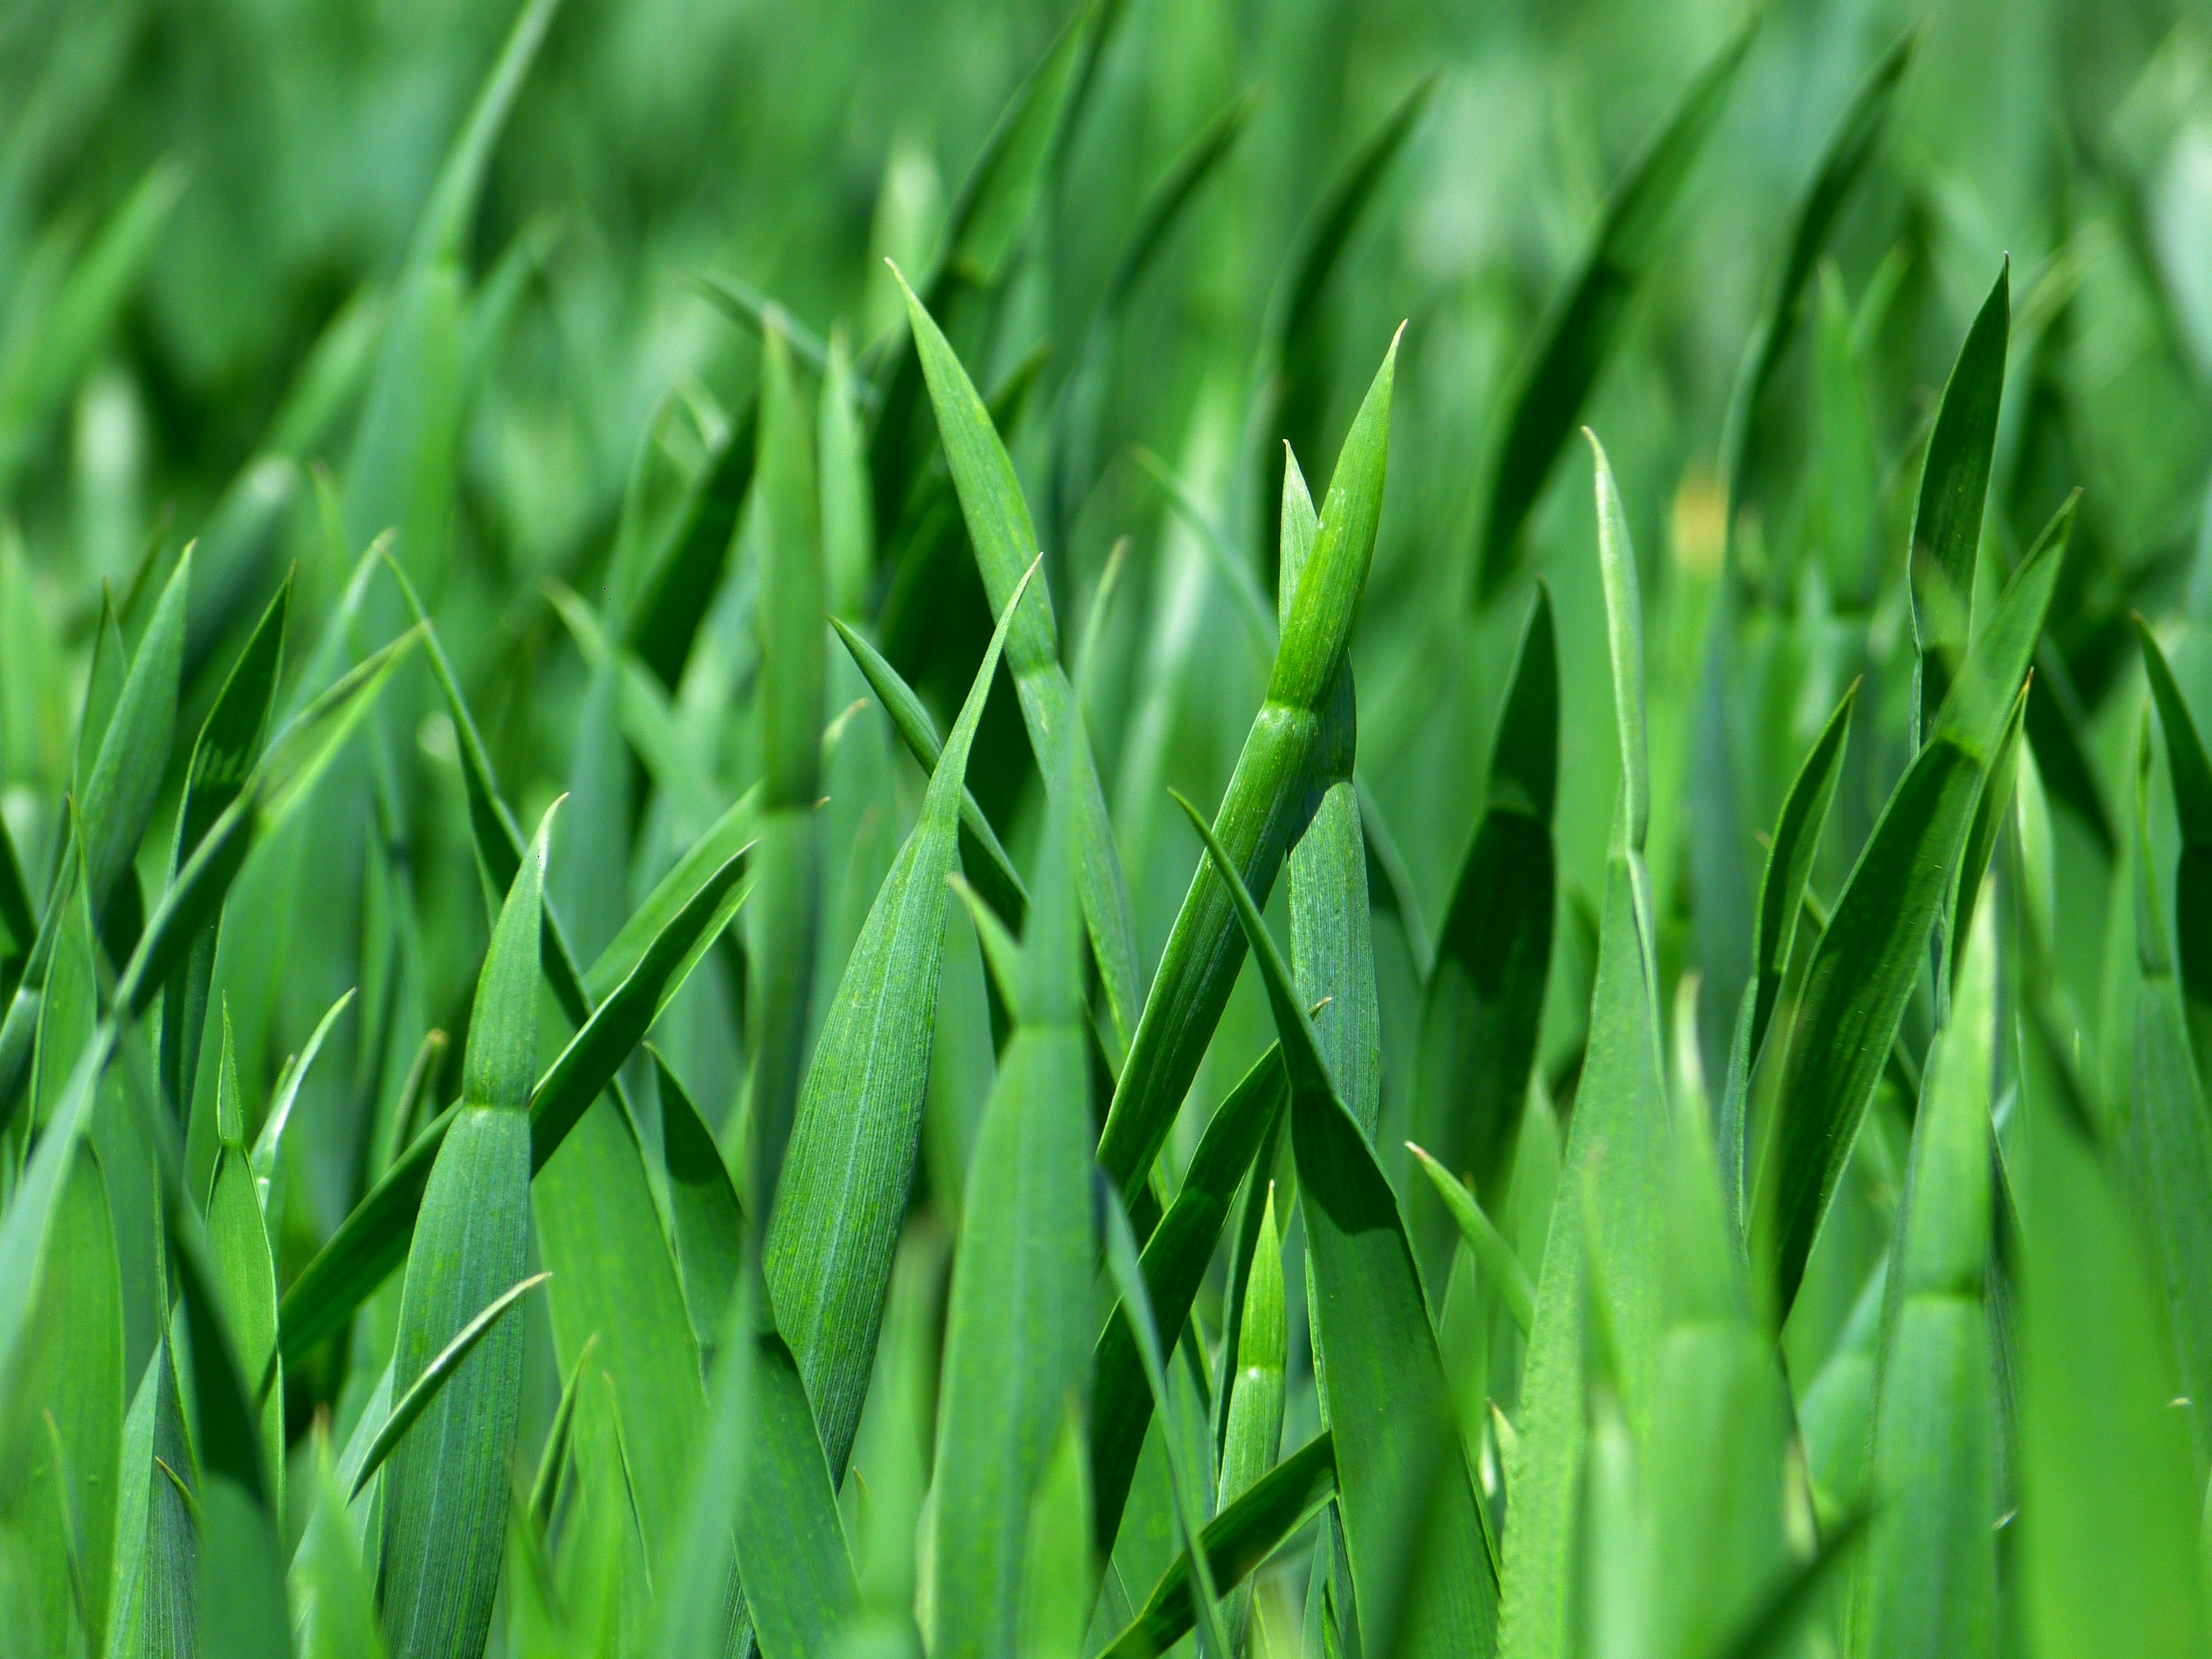
nature, grass, plant, lawn, meadow, leaf, flower, green, close, grassland, blades of grass, artificial turf, grass family, plant stem, land plant